This Is How We Do

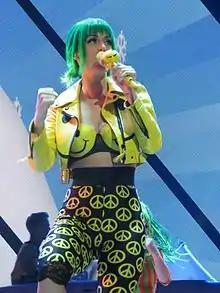
Perry performing "This Is How We Do" in Glasgow

"This Is How We Do" first charted on South Korea's Gaon Download Chart and the Canadian Hot 100 when its parent album was released, debuting at number 73, with sales of 2,263 copies, and number 88, respectively. When it was released as a single, the song charted moderately throughout the world. In Canada, where the song had previously charted, the song achieved more success, reaching number nine, becoming the fourth top-10 single from the album, and her 16th overall. In the United States, after the video's release, the song debuted at number 88 on the "Billboard" Hot 100 chart of August 16, 2014. The song eventually peaked at number 24, becoming the sixth song from "Prism" to reach the top 40. On the Pop Songs chart, it debuted at number 37 and peaked at number 15; her second of her career to miss the top-10 and first in five years. On the other hand, on the Hot Dance Club Songs chart, the song peaked at number-one, further extending her record of most consecutive songs to top the "Dance Club" chart to 15. The song has sold more than 2,000,000 copies in the United States; consequently it was certified double Platinum by the Recording Industry Association of America (RIAA).